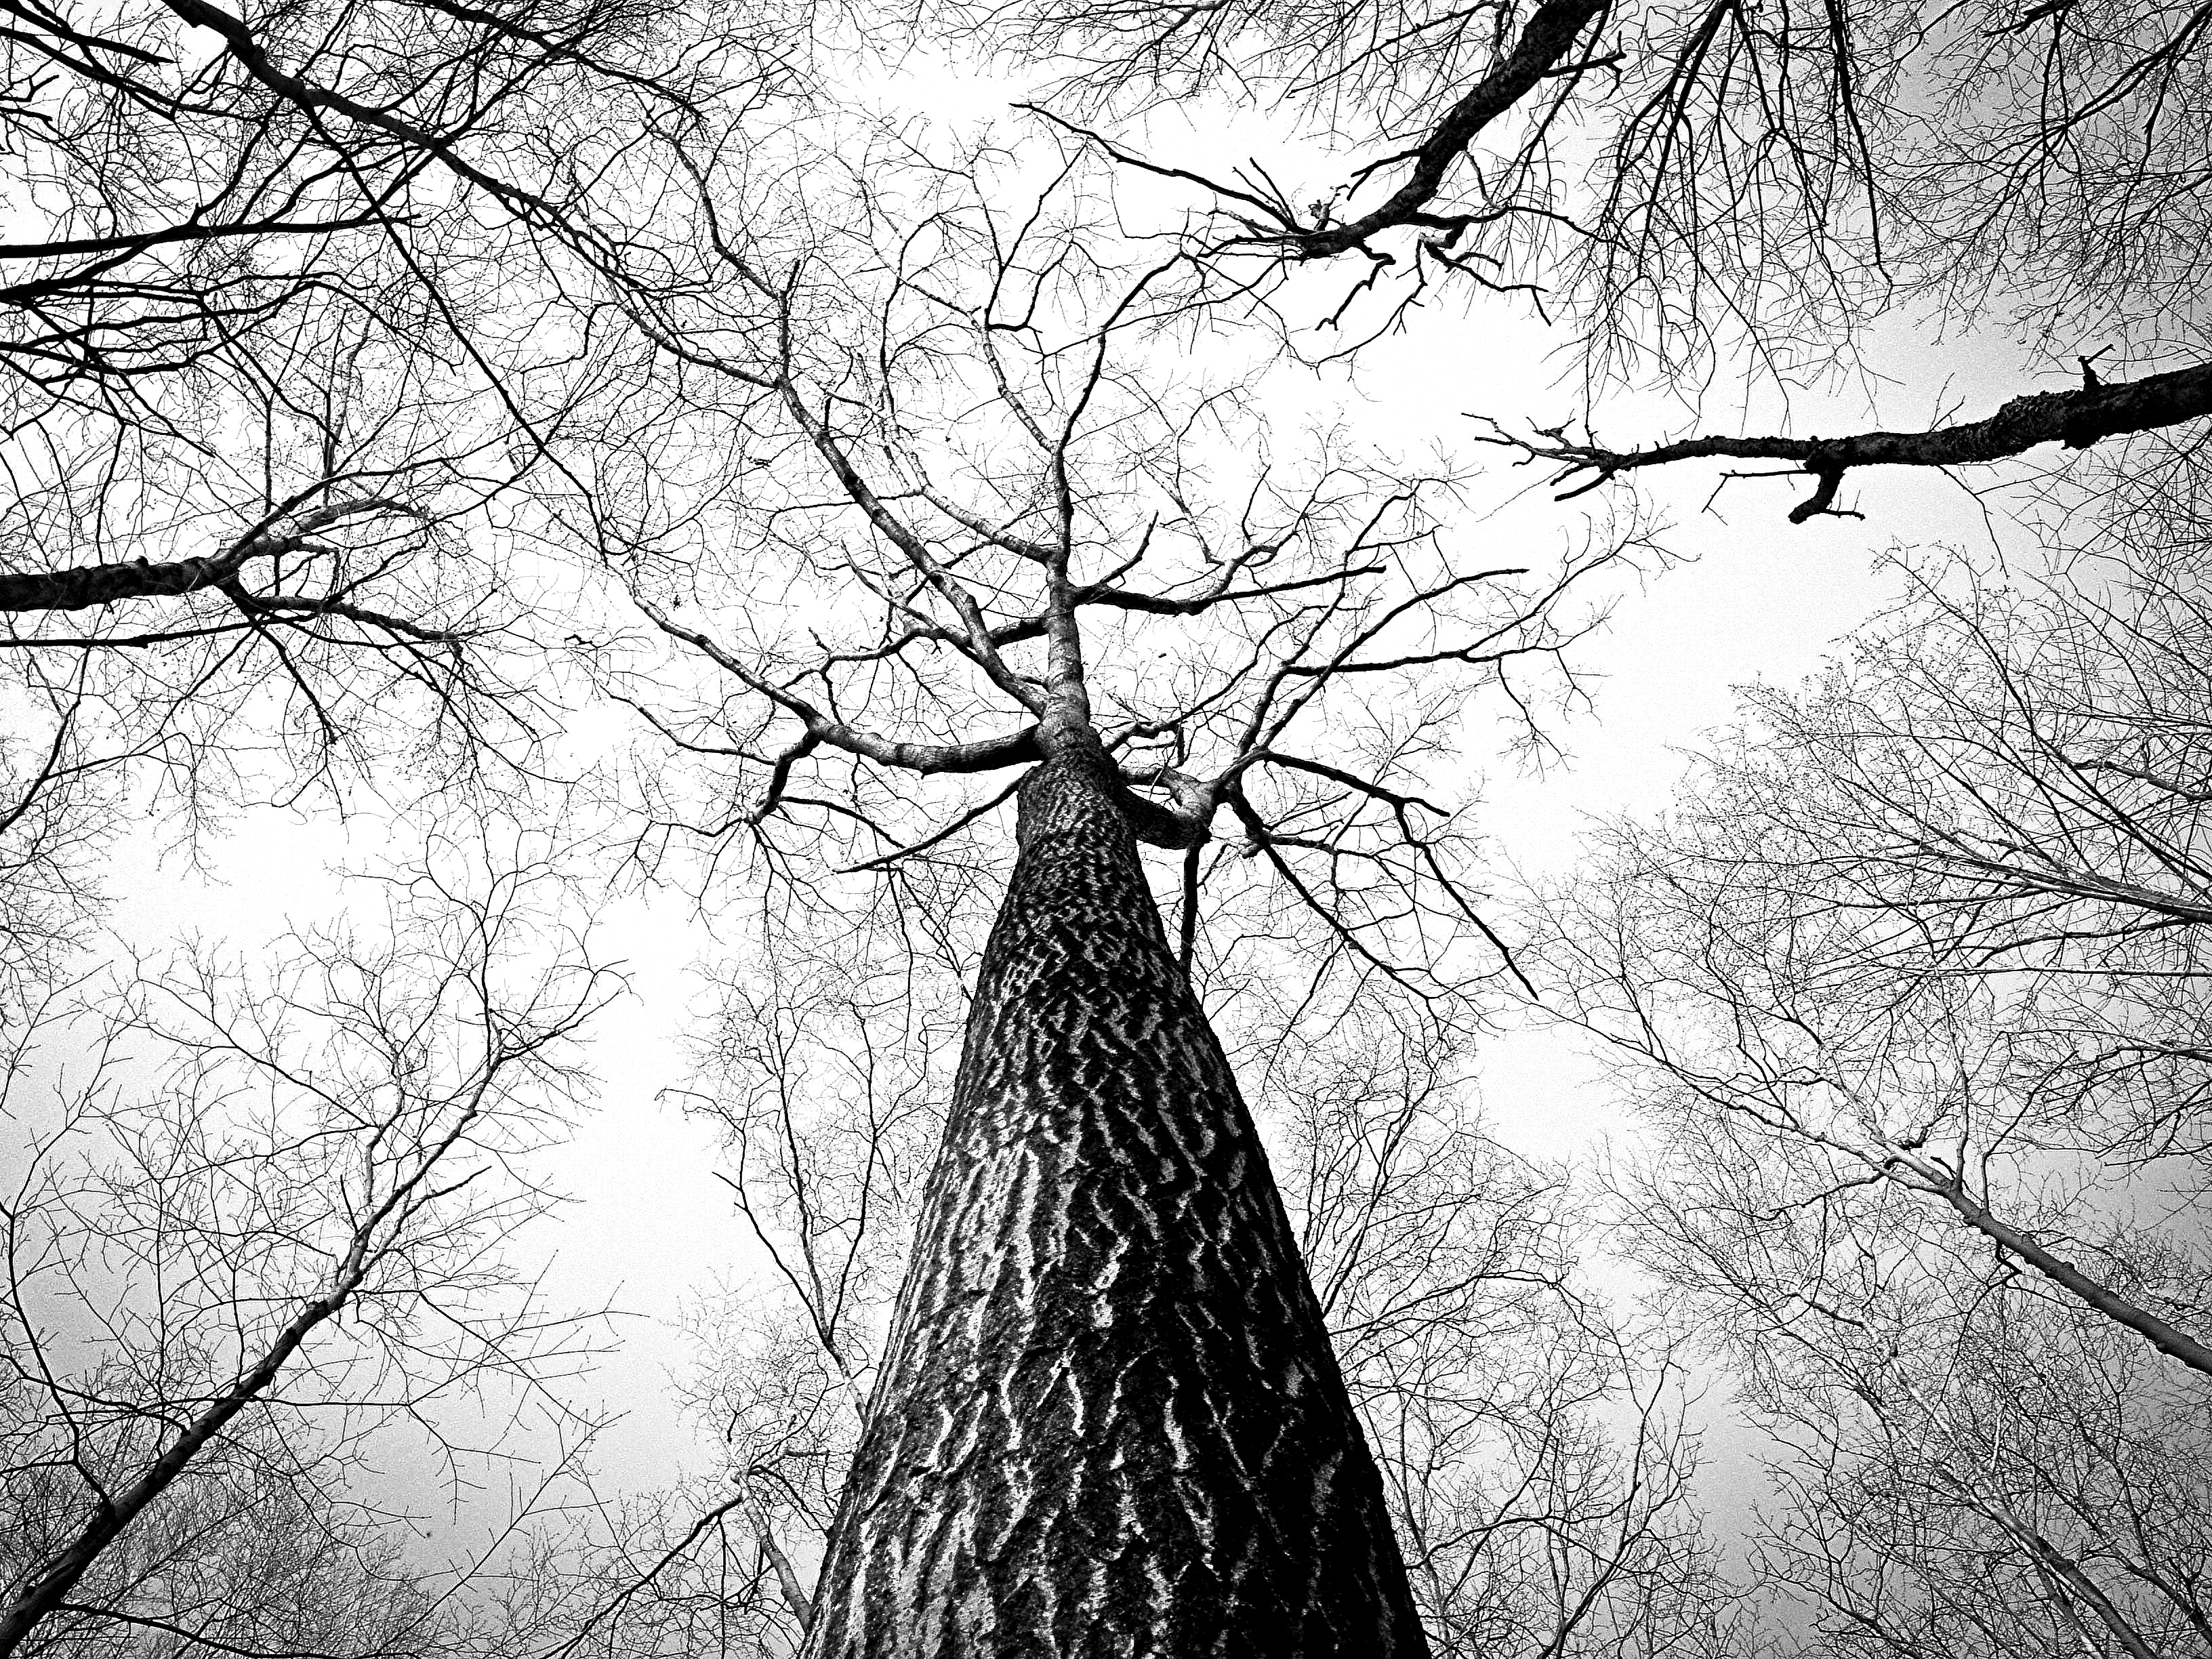
tree, branch, winter, black and white, plant, trunk, bark, high, monochrome, twig, tree trunk, drawing, branches, tall, up, monochrome photography, atmospheric phenomenon, woody plant